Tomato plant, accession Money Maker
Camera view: tilt-top (135 deg); turntable rotation: 0 degrees
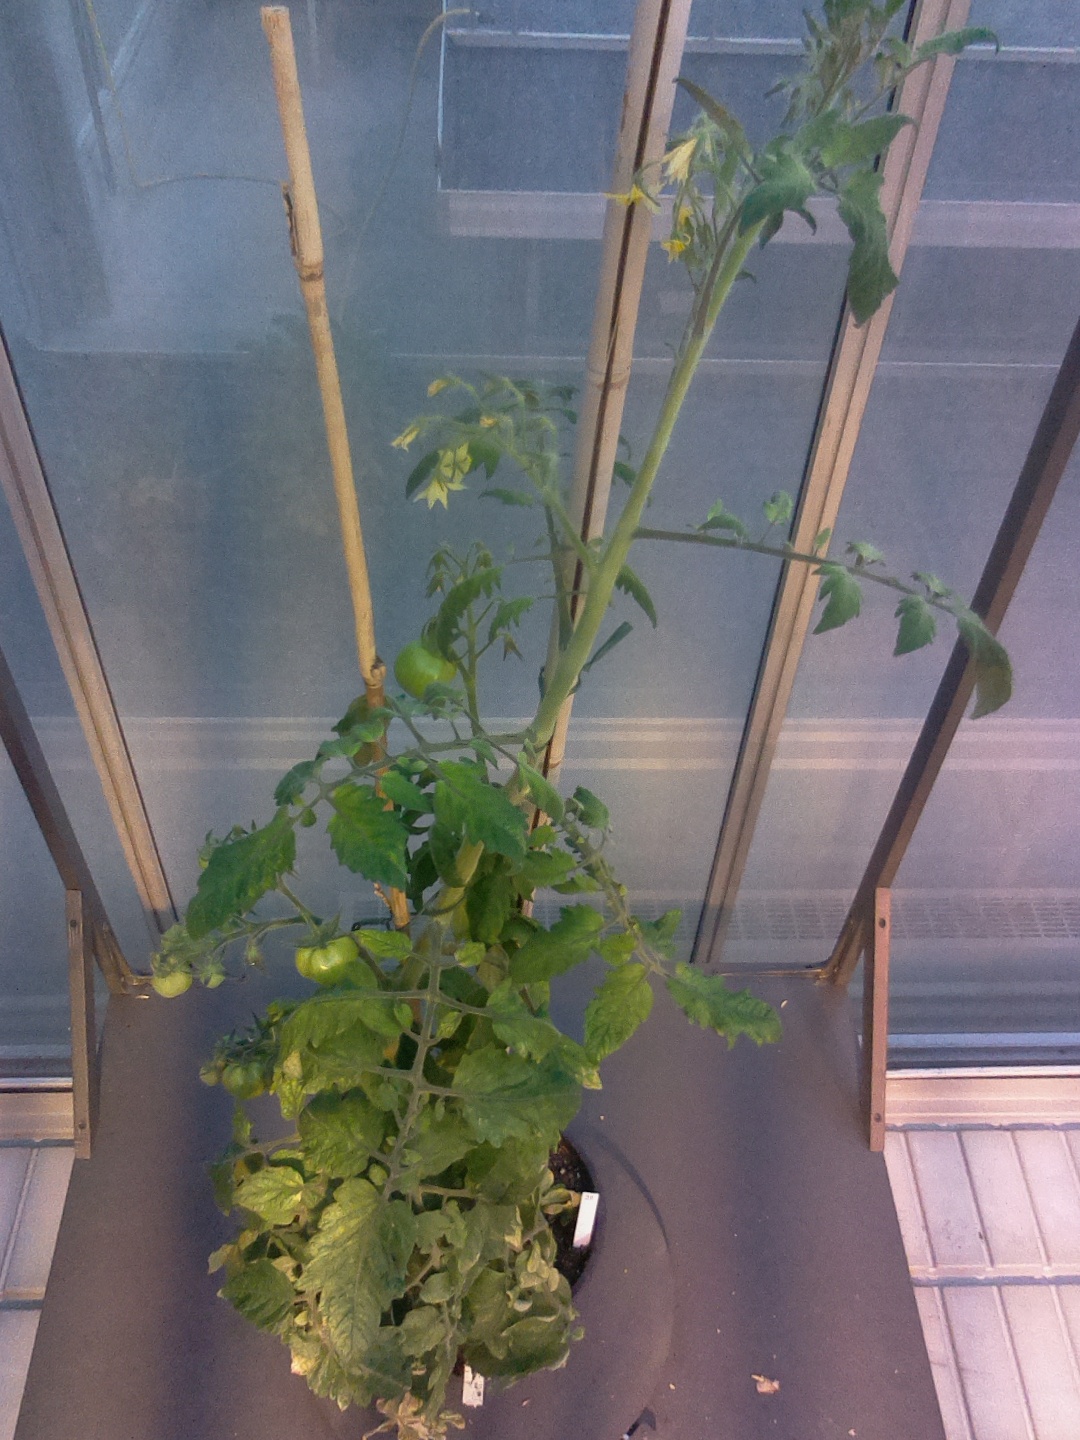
BBCH growth stage 73: 30%-40% of final fruit size